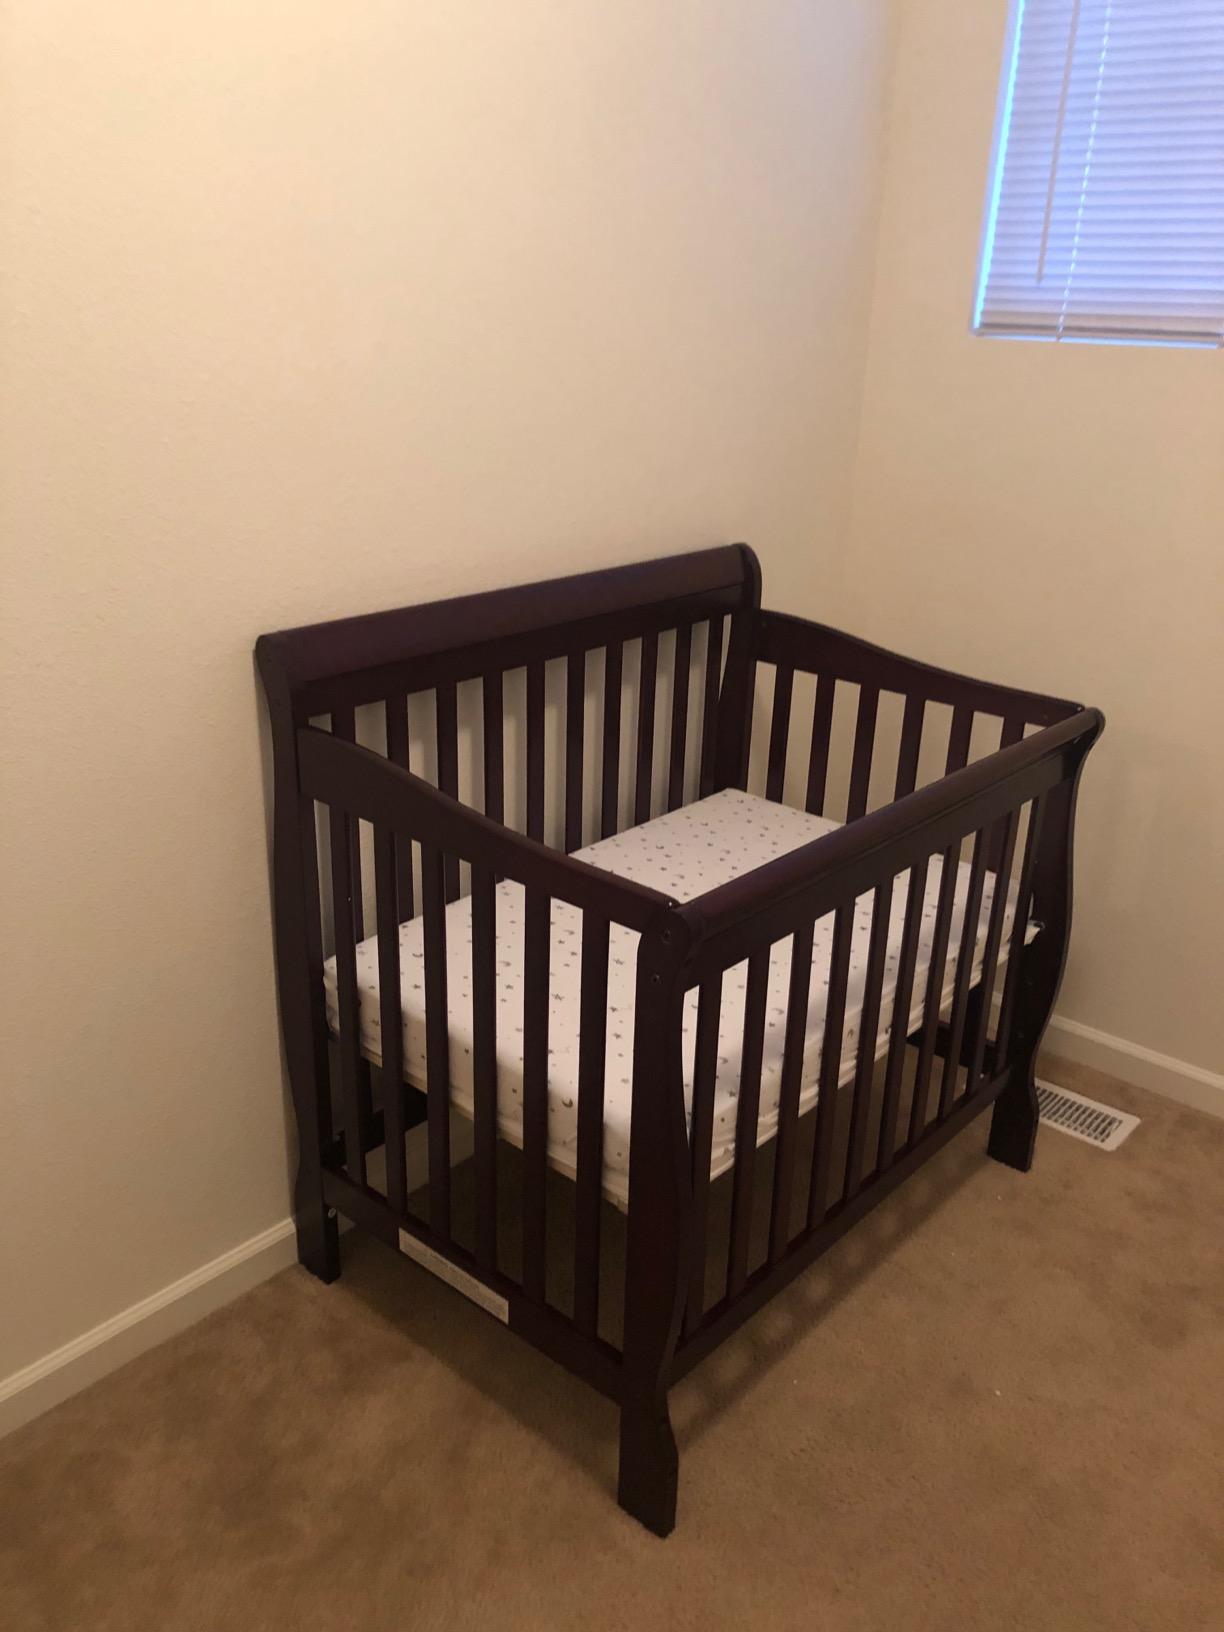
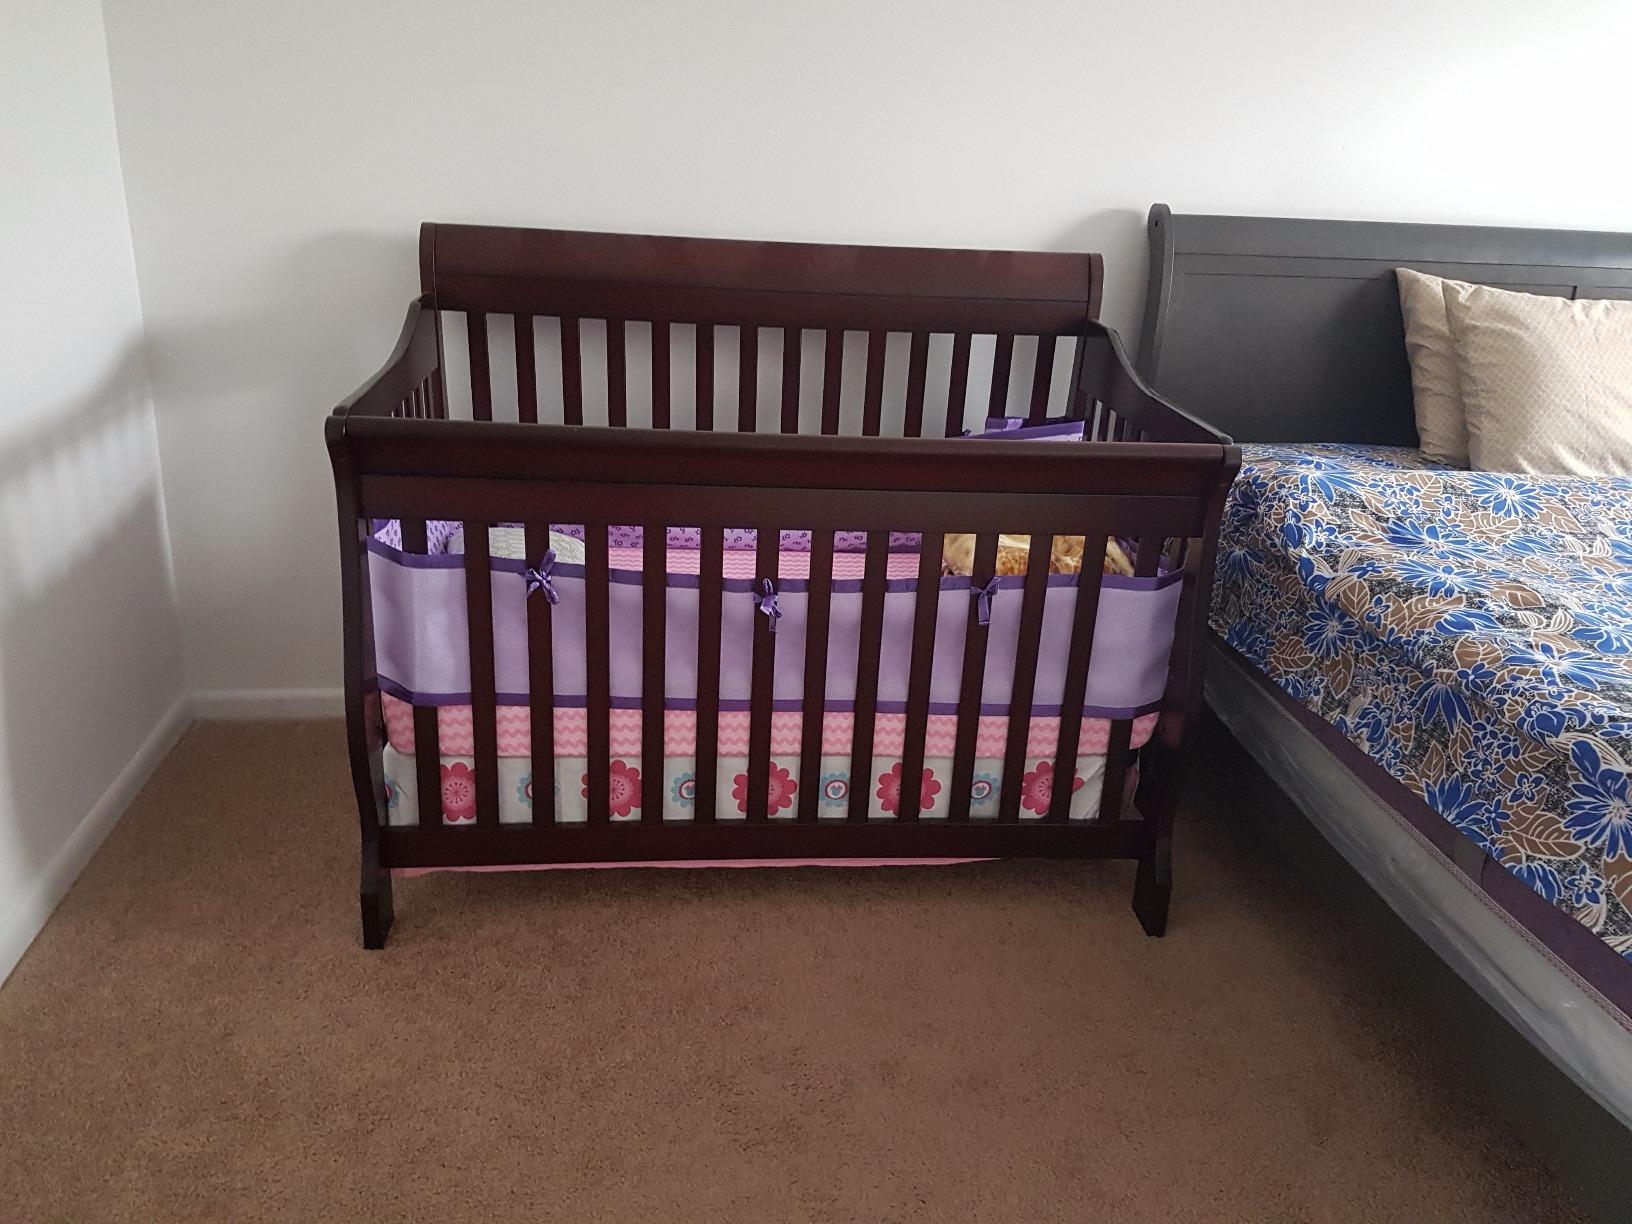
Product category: products_crib
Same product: yes